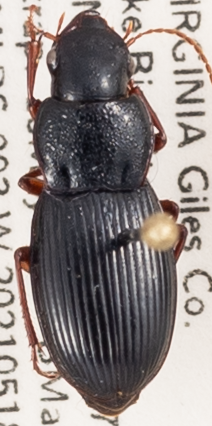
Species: Harpalus spadiceus
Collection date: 2021-05-18
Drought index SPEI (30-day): -1.082
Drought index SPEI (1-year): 1.06
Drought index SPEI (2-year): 1.45